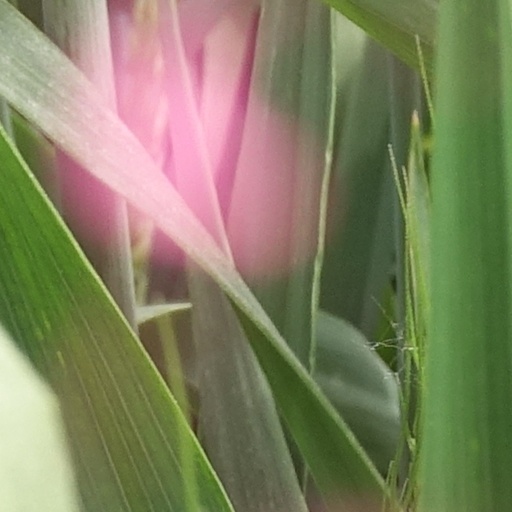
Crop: wheat